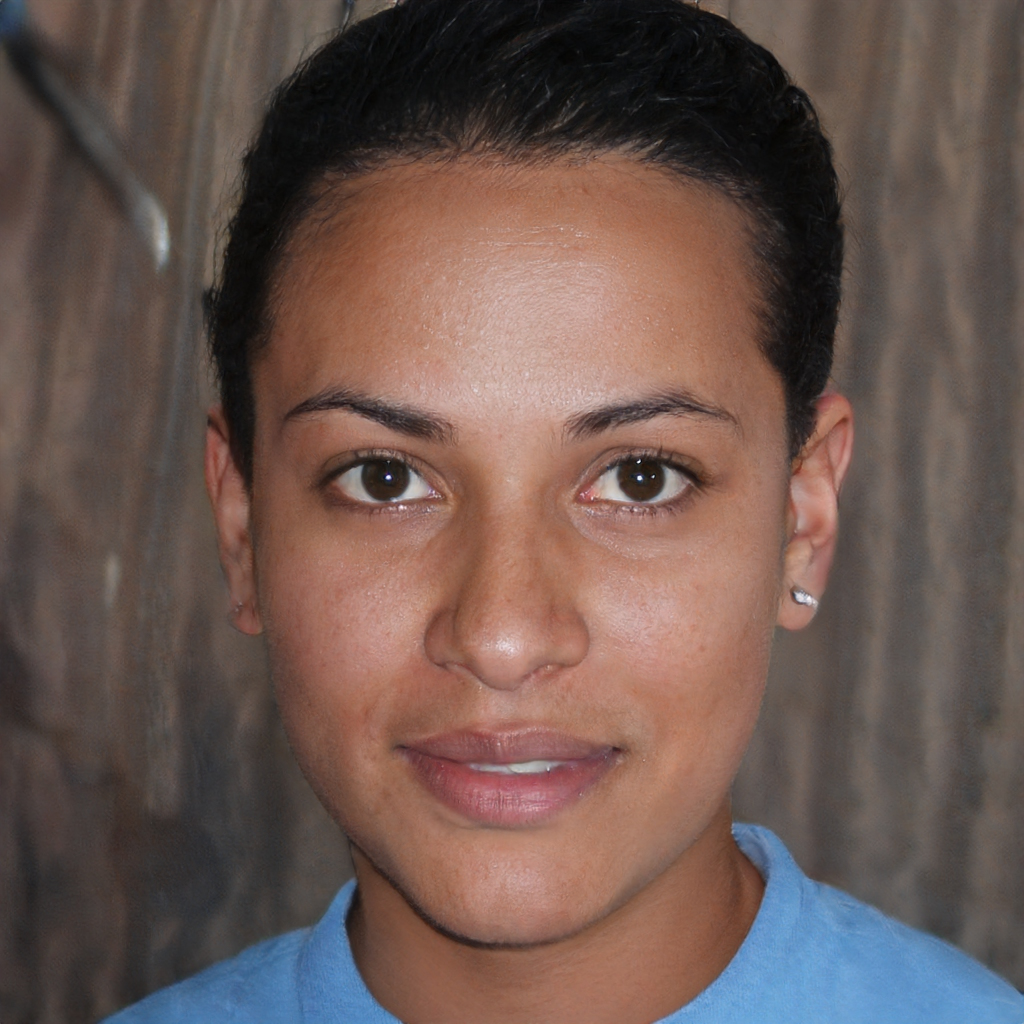
Label: Colored